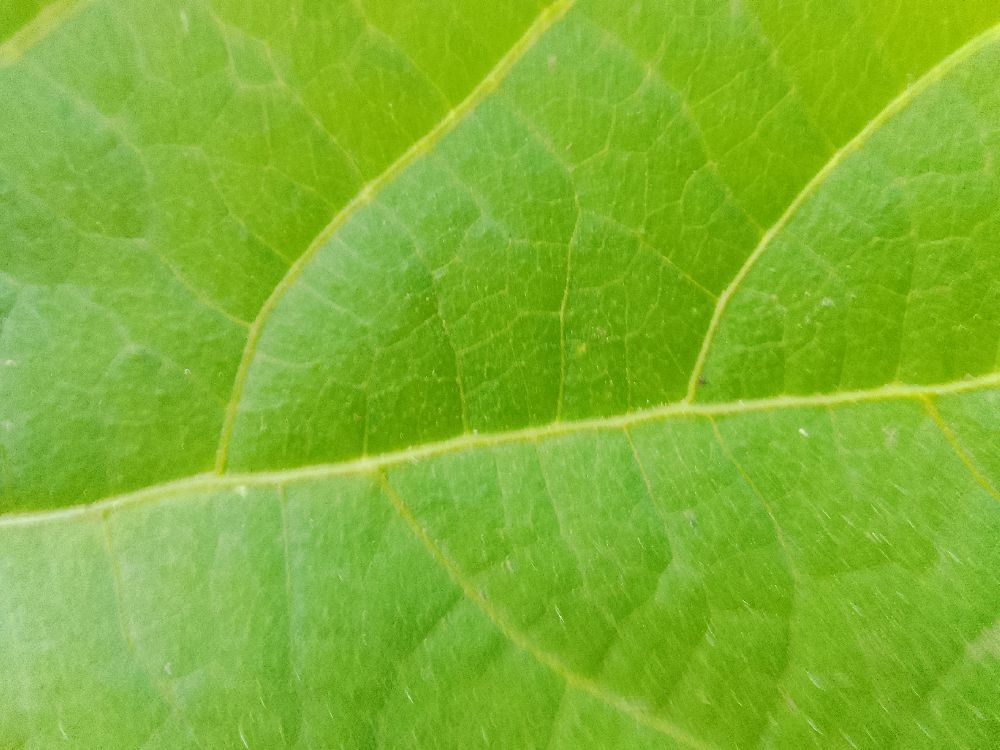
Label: healthy